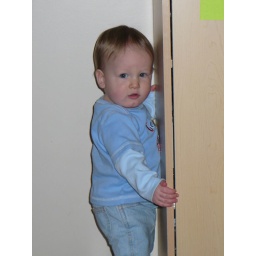
What you can't see is that he's standing on a spare computer tower that we have in our playroom.